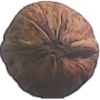
Label: walnut